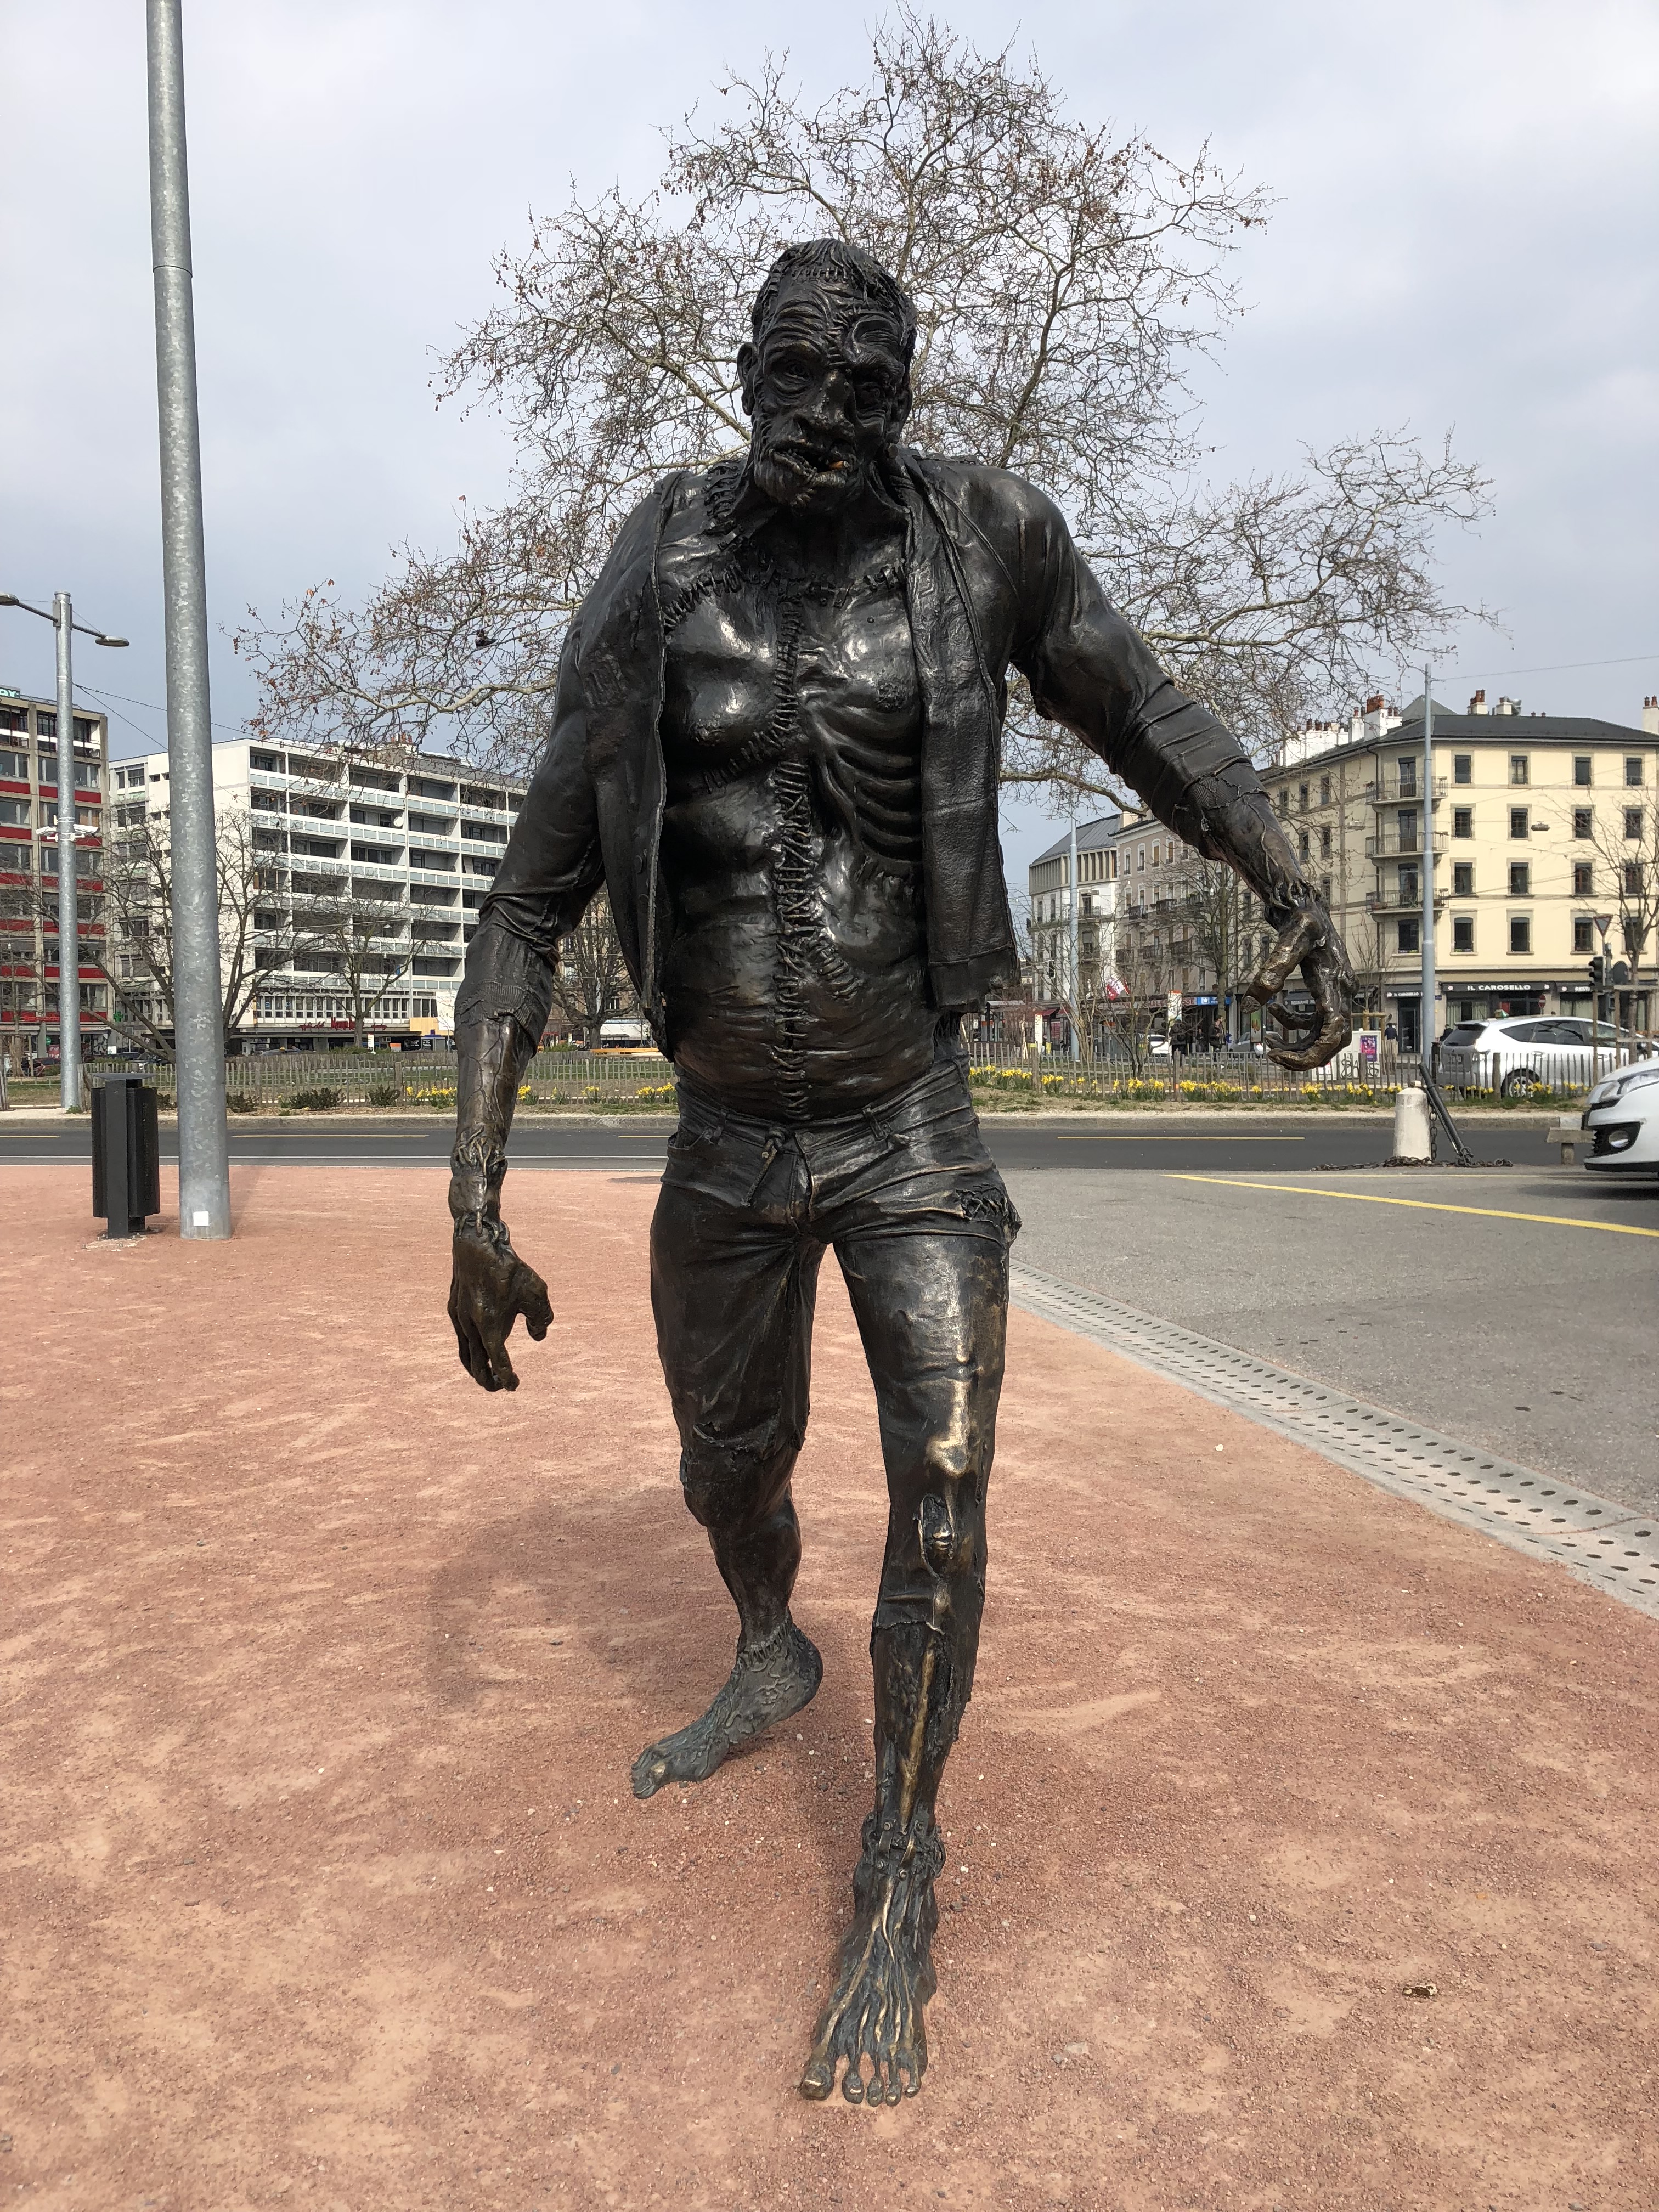
frankenstein, statue, sculpture, art, standing, monument, metal, male, bronze sculpture, human, arm, muscle, bronze, leg, memorial, Barechested, nonbuilding structure